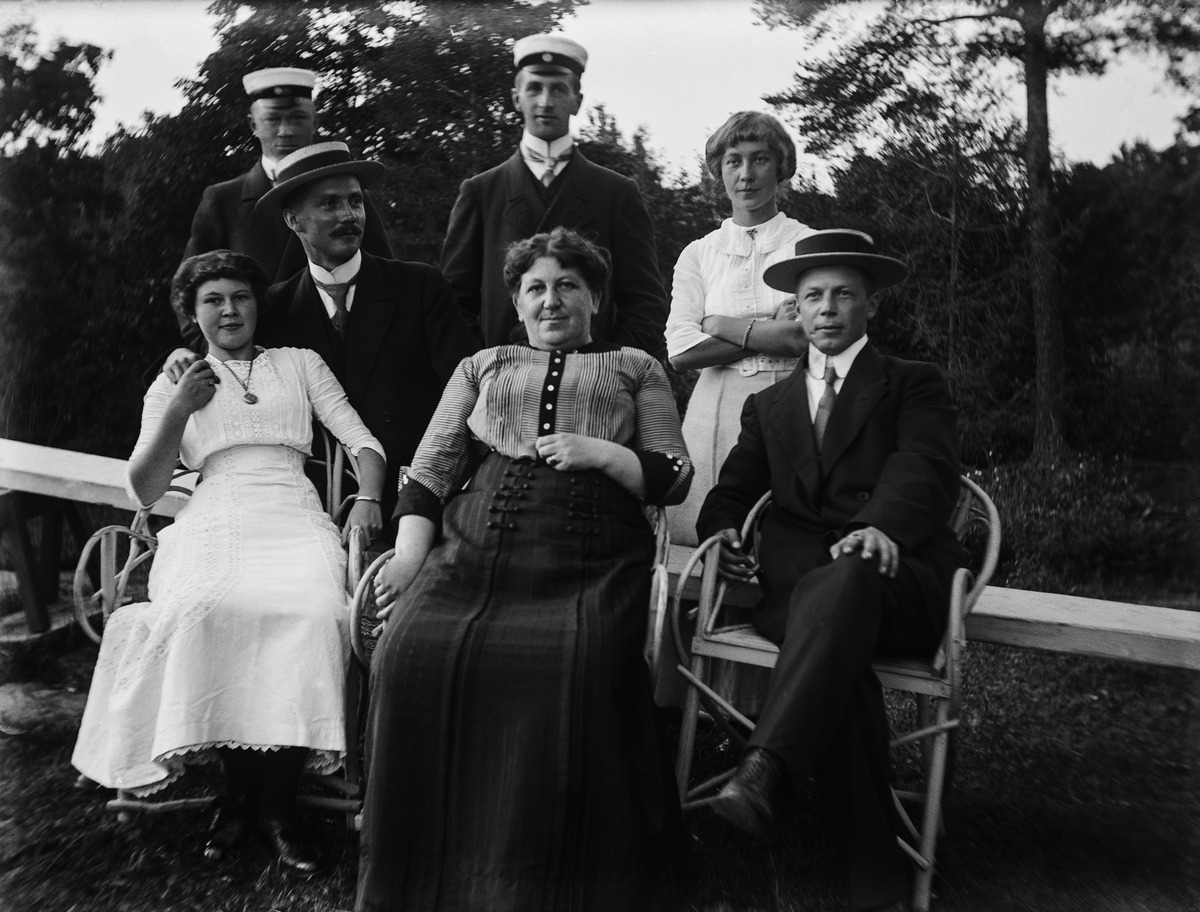
Huvila Villa Solhem, Meilahti 20, piha
sisällön kuvaus: Huvila Villa Solhem, Meilahti 20, piha. Tuolissa keskellä istumassa Adéle Campbell. Takana ensimmäinen oikealta Margit Nyberg. mustavalkoinen
Kuvaaja: Nyberg, Ragnar, valokuvaaja
Ajankohta: kuvausaika 1910 -luku
Paikka: Suomi, Uusimaa, Helsinki, Meilahti Helsinki, Tamminiementie 4
Aiheet: Campbell, Adelé, Nyberg, Margit, pukuhistoria, henkilöhistoria, vaatteet, kesävaatteet, pukeutuminen, korut, pitsit, muoti, kampaukset, päähineet, ylioppilaslakit, asusteet, solmiot, kesä, pihakalusteet, istuimet